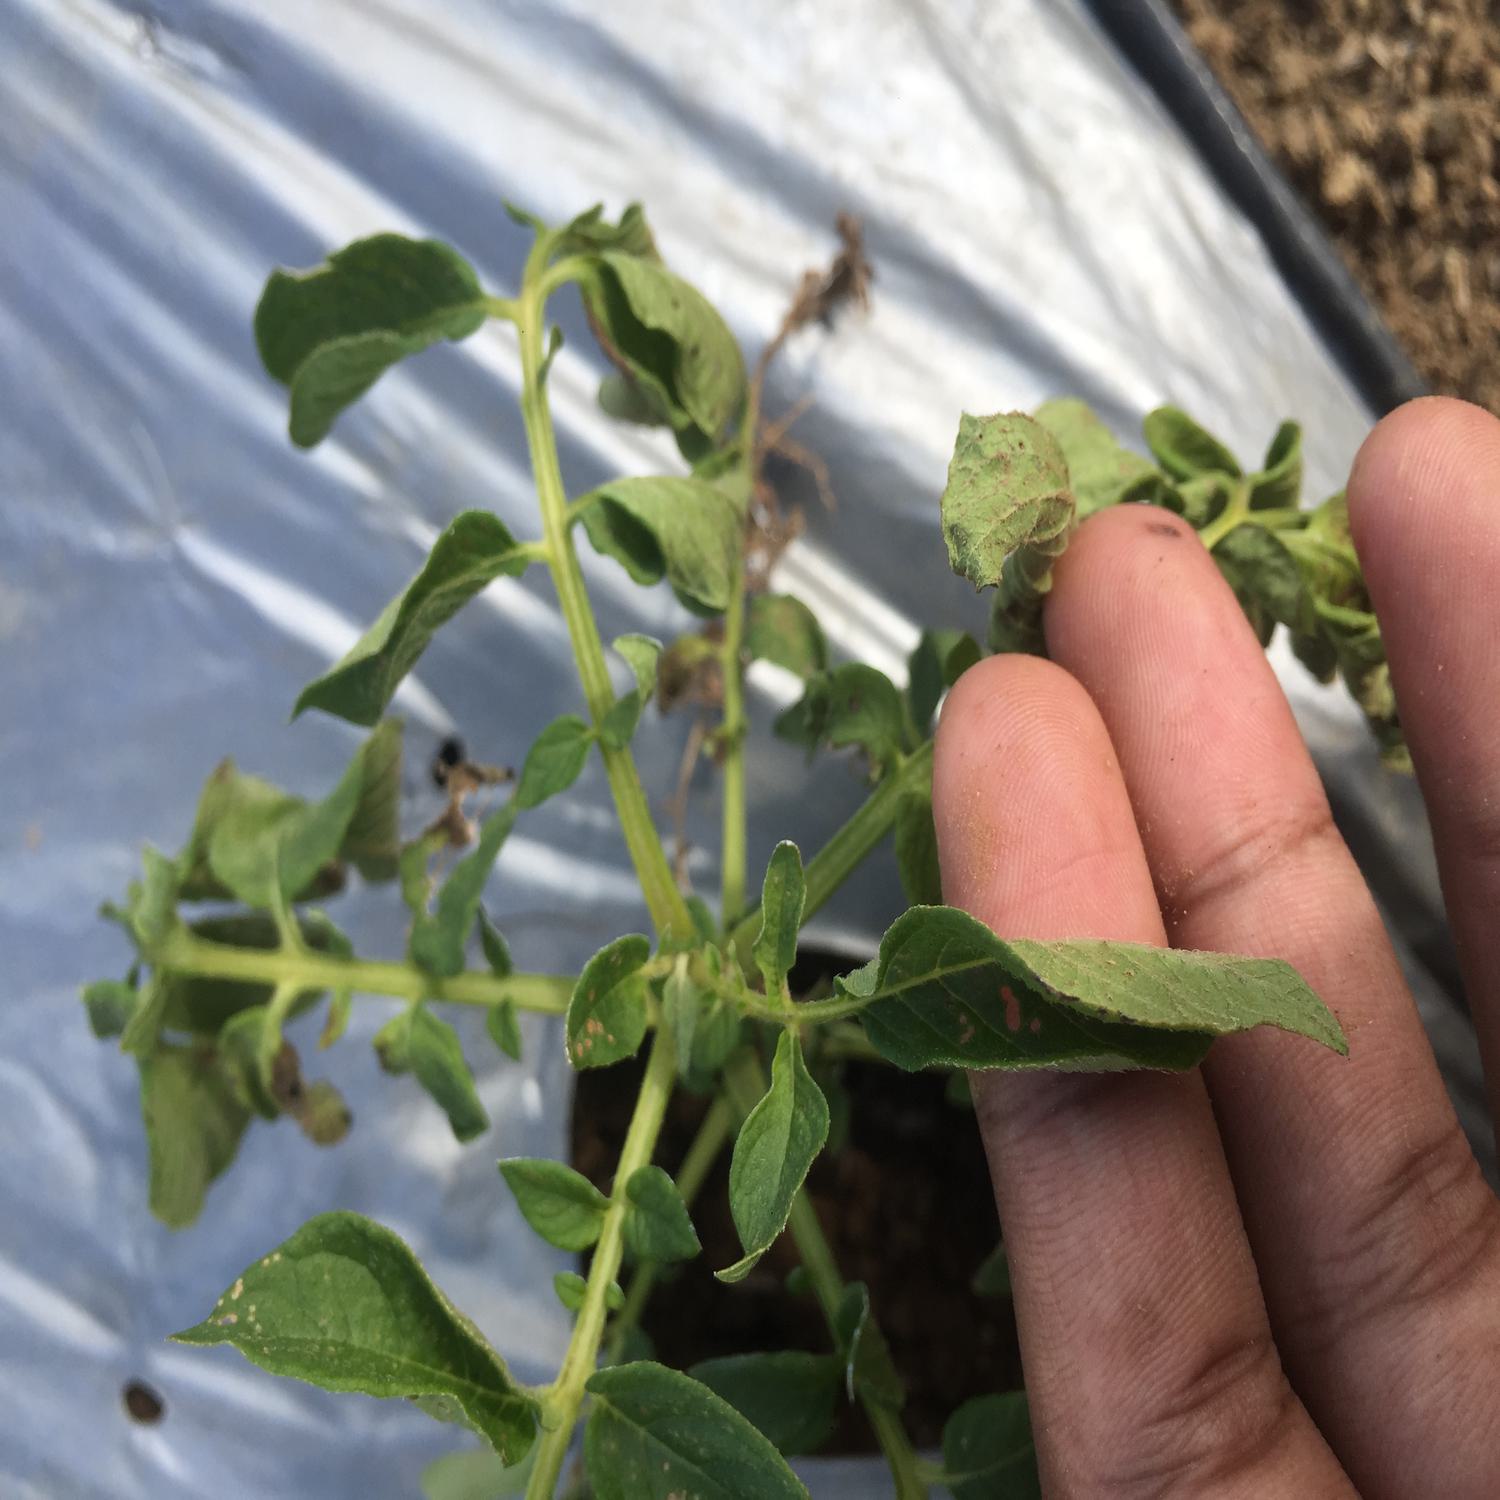
Etiqueta: Pudricion_Parda